Charge at Sheria

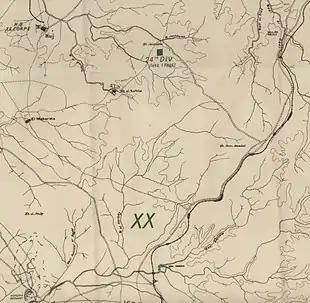
Falls Map 4 Detail: shows positions of Sheria, Jemmameh and Huj

Meanwhile, the 5th Mounted Brigade had taken cover in the Wadi Barrata, east of and parallel to the railway, and in other tributaries of the Wadi esh Sheria towards the east, during the day. Fitzgerald sent a message to Australian Mounted Divisional headquarters asking to advance to the right of the 4th Light Horse Brigade, to seek the gap found by the Anzac Mounted Division.